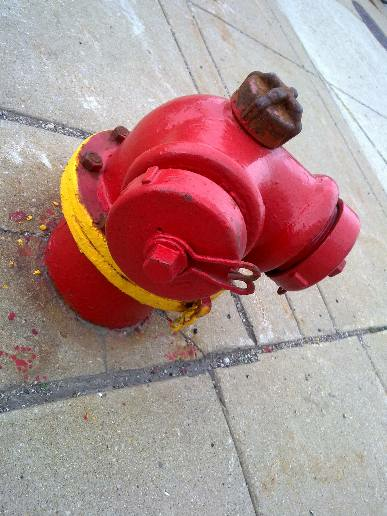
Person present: No